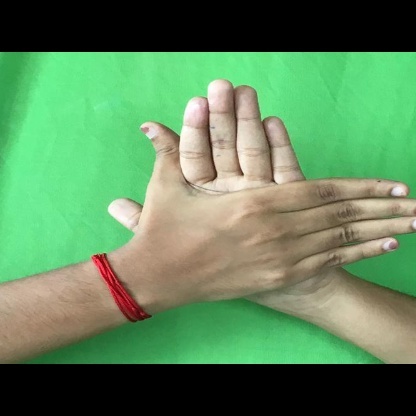
Mudra: Chakra